Lake of Pusiano

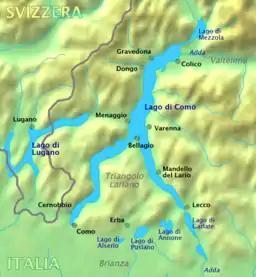

Lake Pusiano, also called Casletto or Eupili (Lagh de Pusian in Lombard, Lacus Pusianum in Latin), is a lake located between the provinces of Como and Lecco, in Brianza, Lombardy.